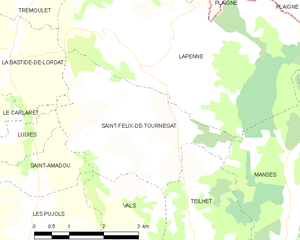
Carte des communes françaises: Saint-Félix-de-Tournegat